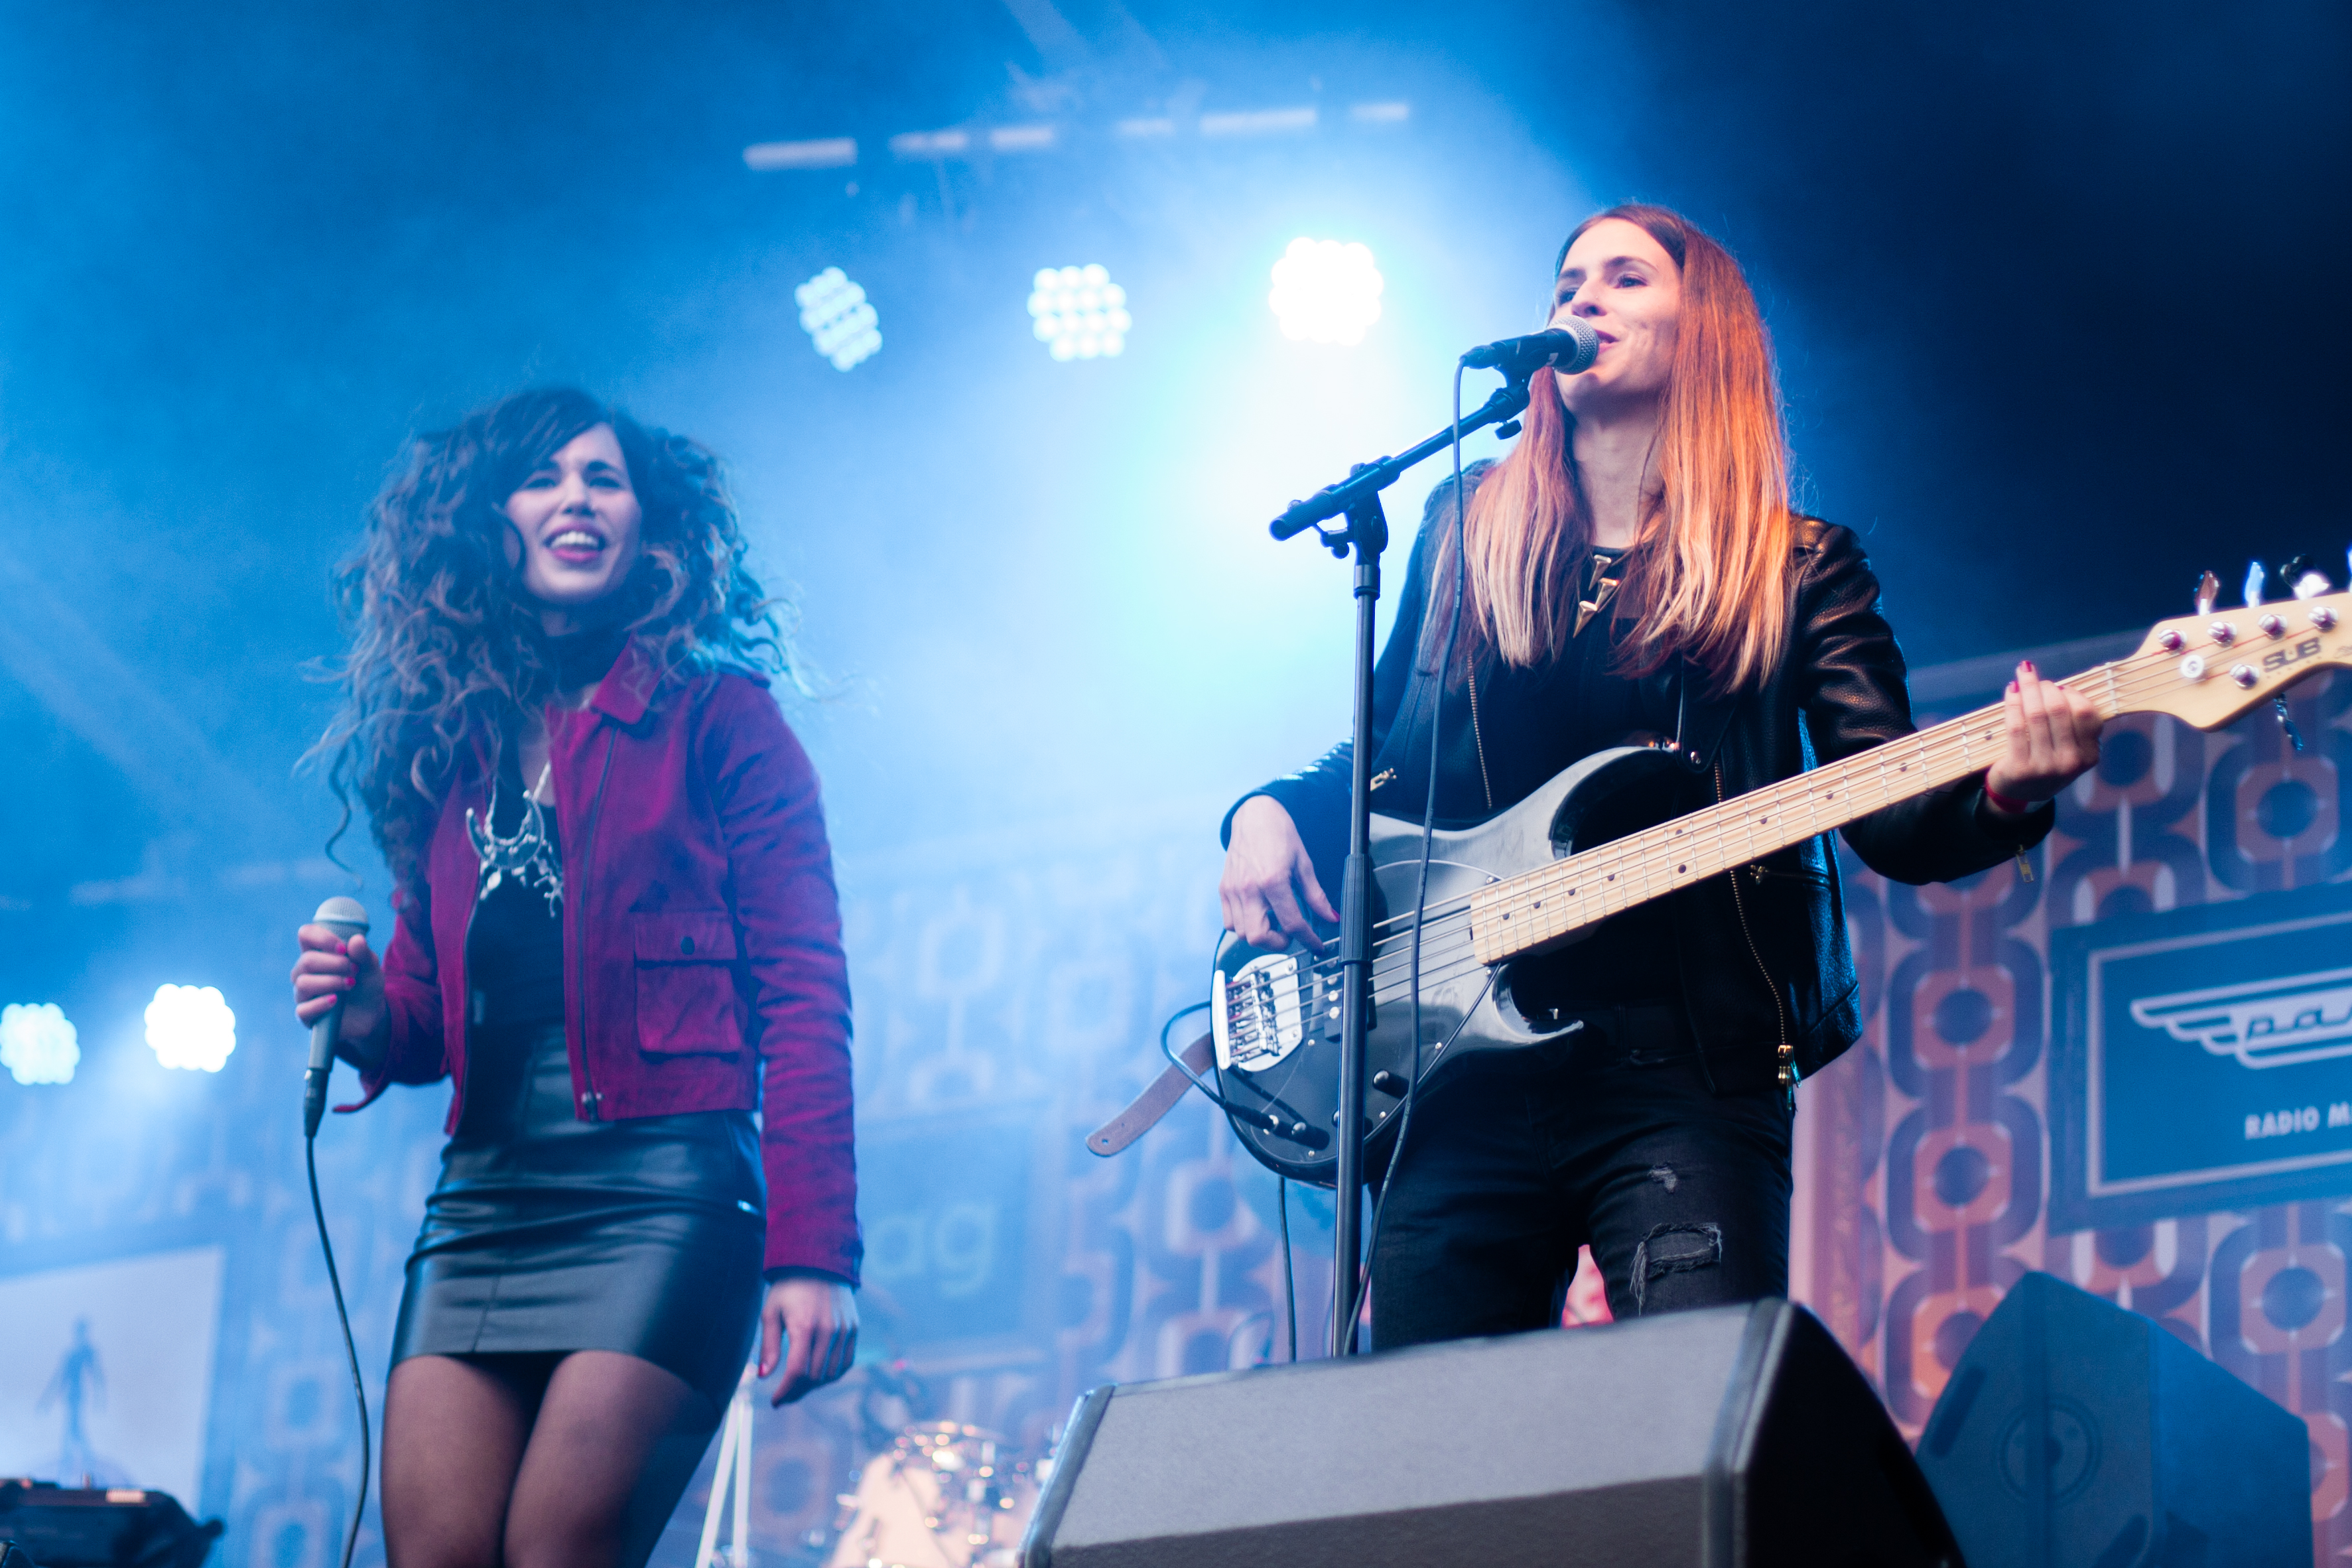
rock, music, city, concert, band, live, canon, blue, musician, life, south, 2016, holland, festival, eos, den, nederland, hague, haag, zuid, binnenhof, 40d, luminize, lifeilive, stage, performance, bassist, singing, event, guitarist, entertainment, performing arts, singer songwriter, rock concert, social group, musical theatre